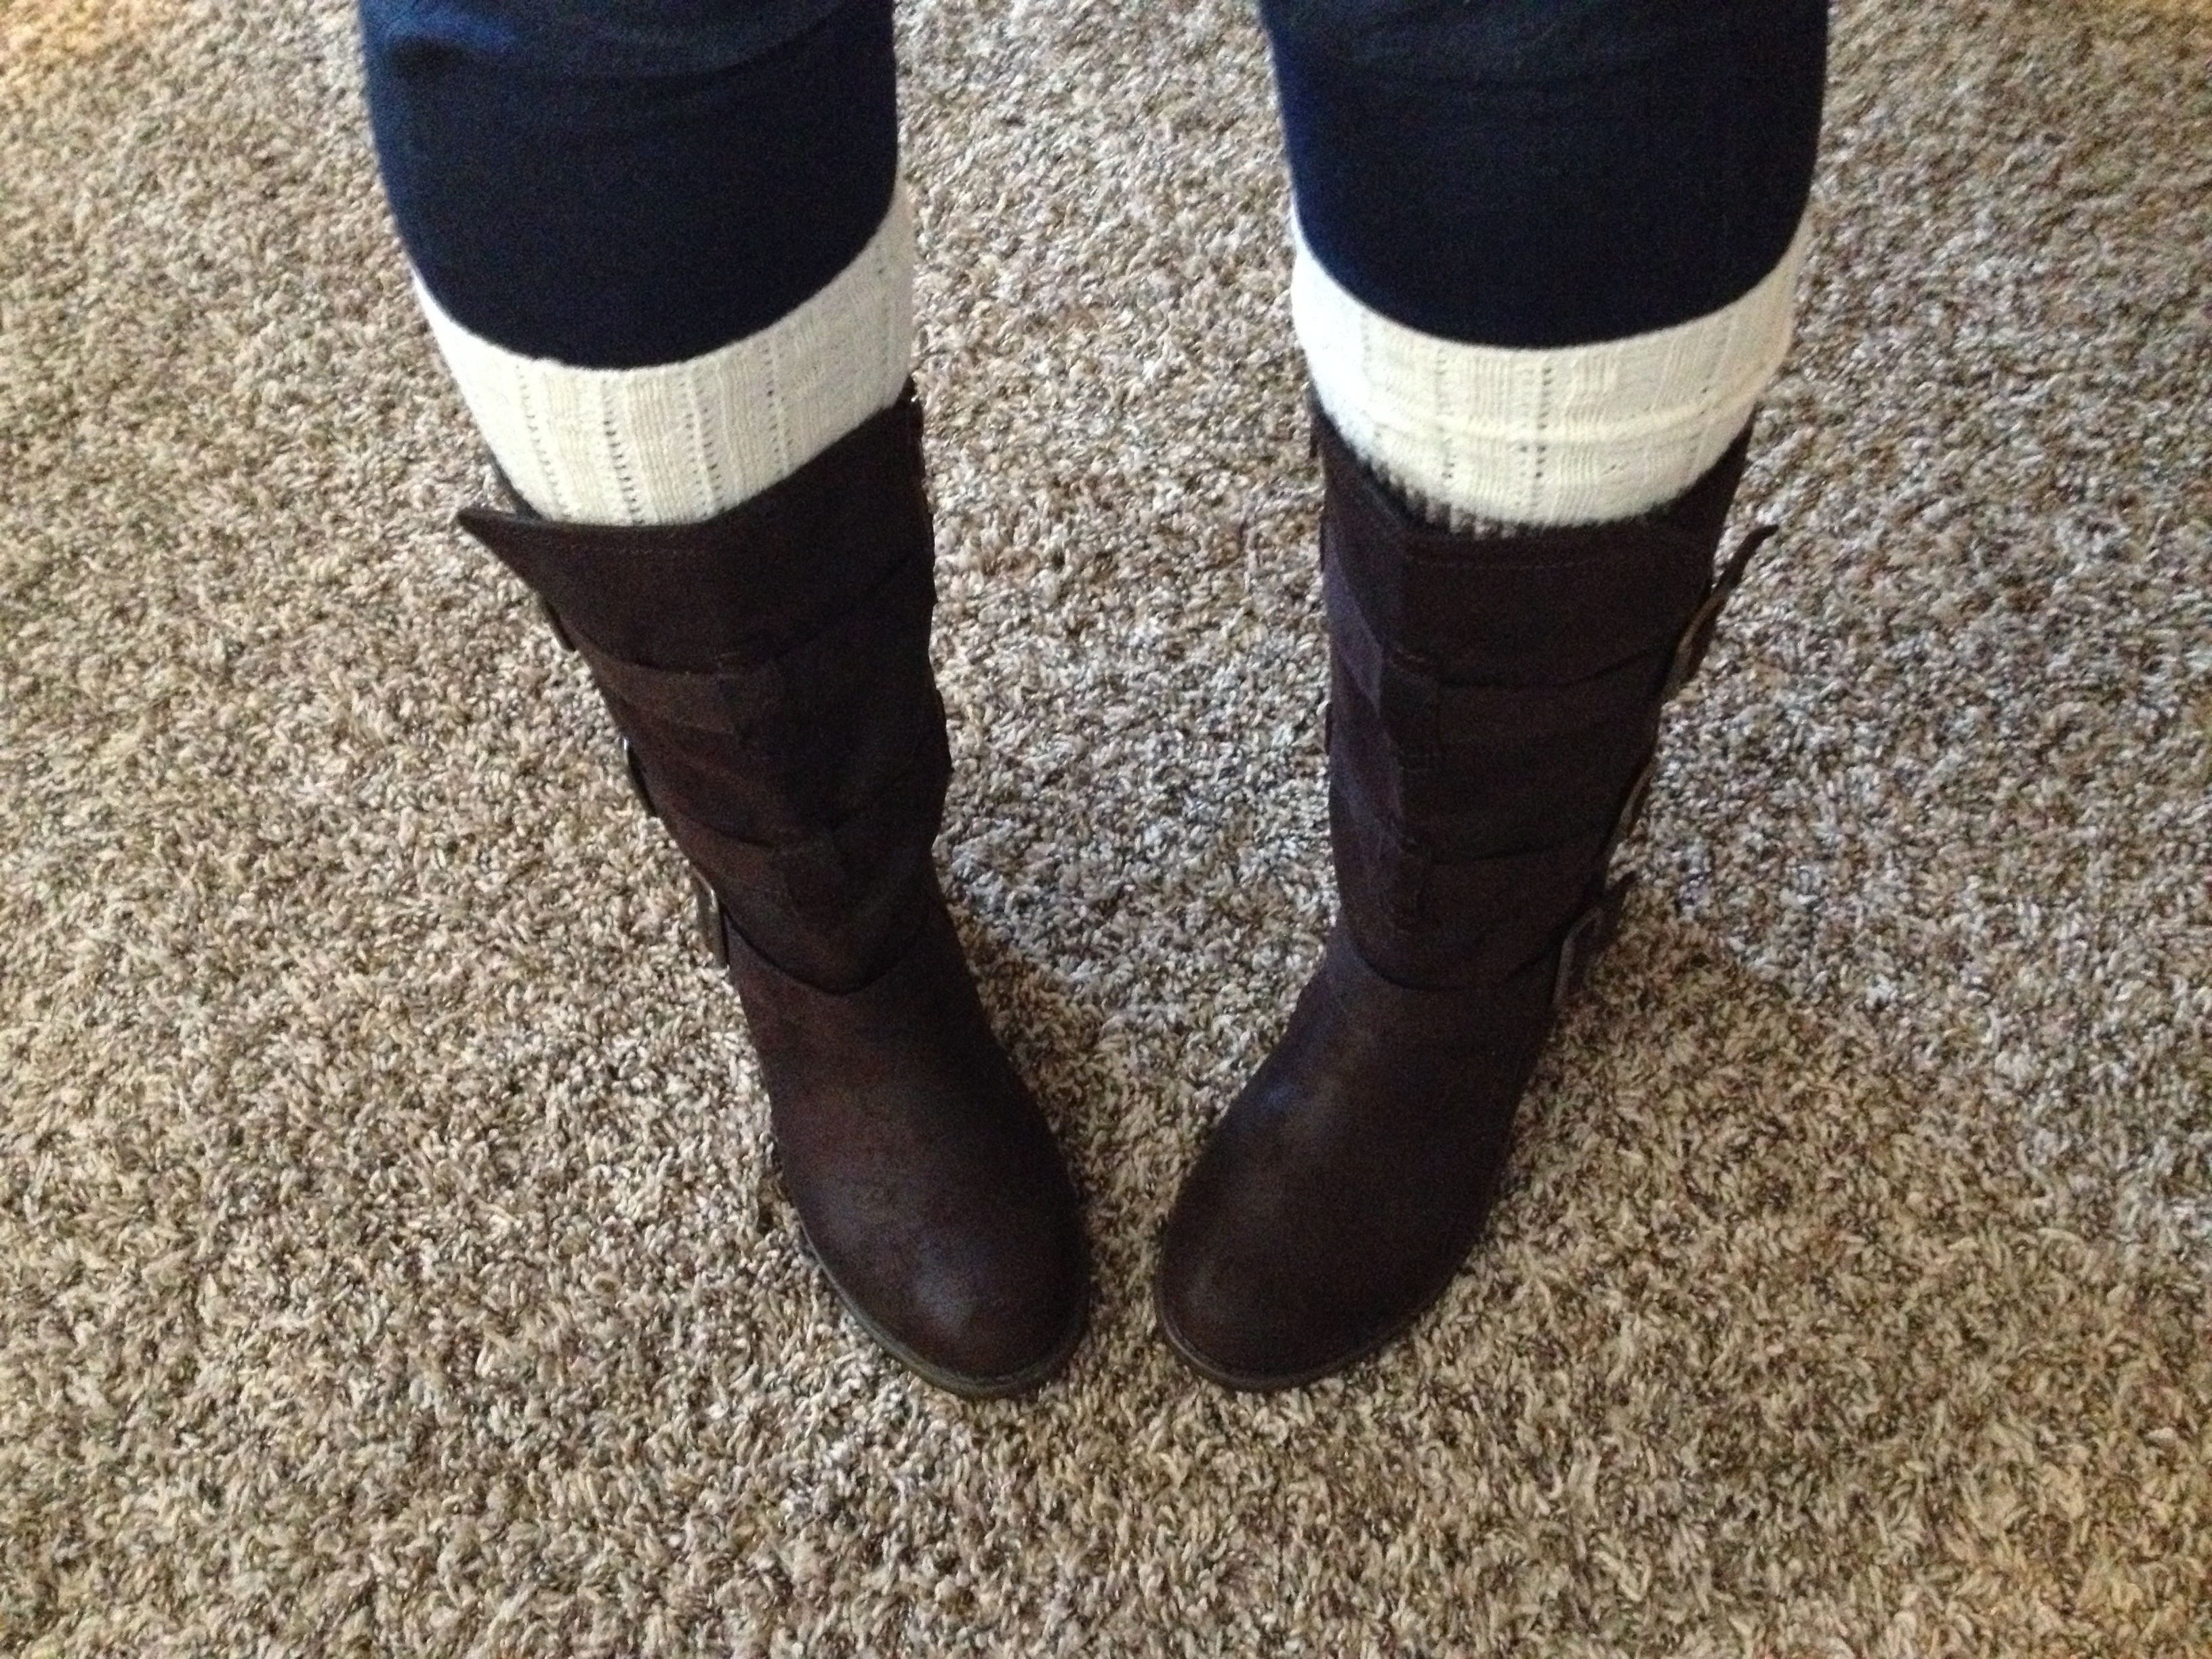
shoe, woman, boot, leg, brown, fashion, human body, boots, thigh, footwear, ladies, outdoor shoe